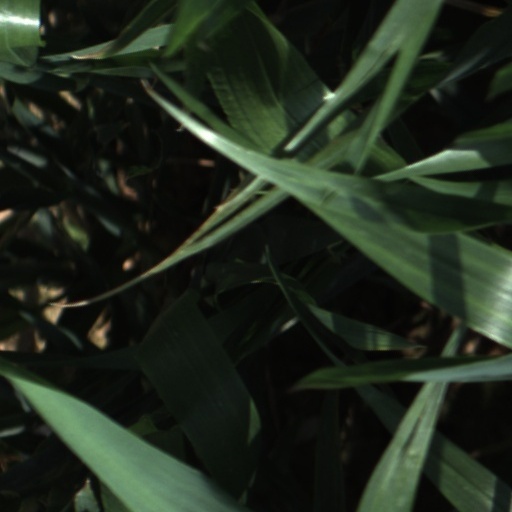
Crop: wheat